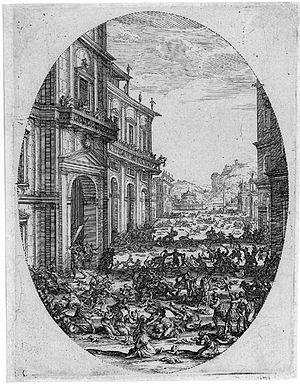
On désigne dans le monde anglo-saxon par estampe de vieux maître une œuvre d’art produite par un procédé d'impression dans la tradition occidentale. Le terme est toujours d'actualité dans le marché de l'art, et il est difficile de distinguer les estampes d'art de celles à destination décorative, utilitaire ou encore de l'imagerie populaire qui se sont rapidement développées en parallèle à partir du XVᵉ siècle. Les estampes de cette époque sont suffisamment rares pour être classées « estampes de vieux maître », même si leur qualité artistique n'est pas très élevée. La date d'environ 1830 est le plus souvent prise comme butoir pour marquer la fin de la période dont les estampes peuvent porter cette appellation.